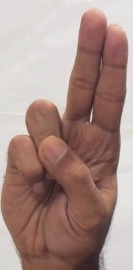
ASL sign: U